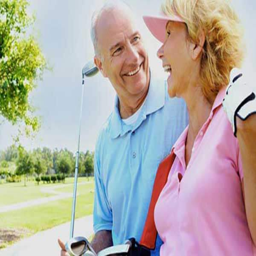
grandparents enjoying a round of golf